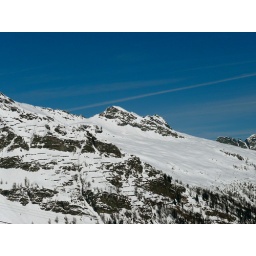
The sky was a deep blue against the white peaks.